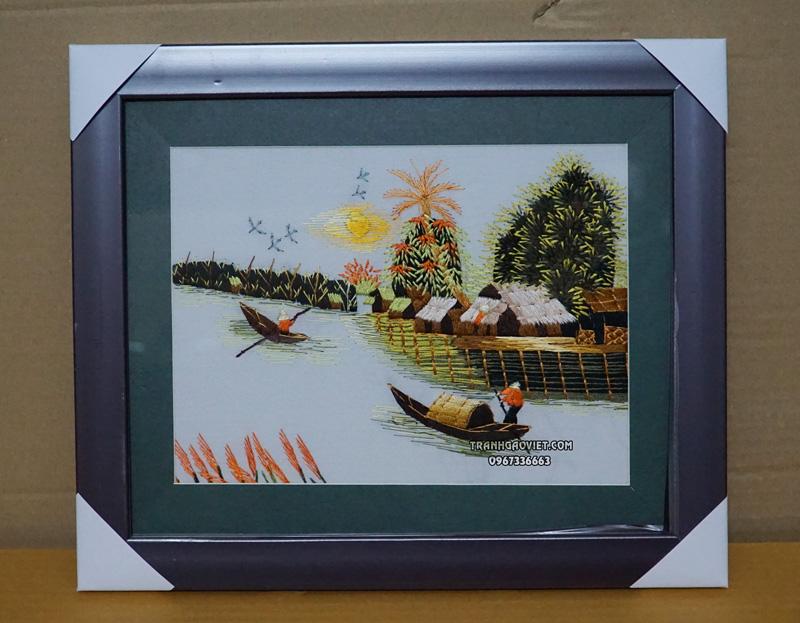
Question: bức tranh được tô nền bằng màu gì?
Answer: màu xanh dương